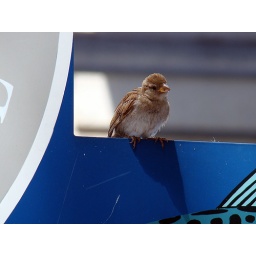
A little bird on a sign in Quincy Market